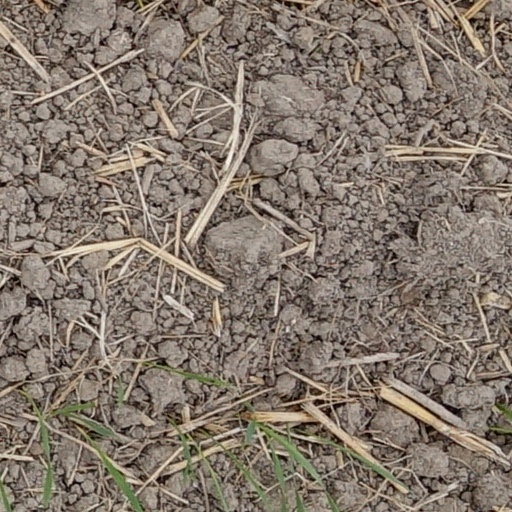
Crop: wheat